The Loco-Motion

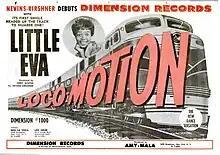
Advertisement featured in "Billboard" magazine, July 21, 1962

In the United States, "The Loco-Motion" was the seventh most successful single of 1962, according to "Billboard". It was also the third most successful single of 1962 in South Africa.